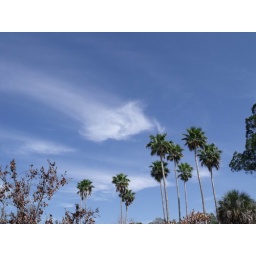
tall palm trees with high altitude clouds in the beautiful blue sky